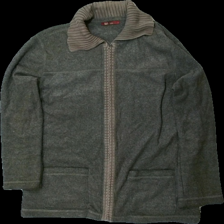
View: front
Type: Top
Category: Men
Brand: Flash
Colors: Brown, Beige
Material: 78% polyester 22% bomull
Pattern: Other
Cut: Turtle neck
Size: L
Season: All
Stains: Minor
Damage: smutsigt i krage
Damage location: top center
Damage 2: nopprigt
Damage 2 location: middle center
Damage 3: nopprigt
Damage 3 location: bottom center
Price range: <50
Recommended usage: Export
Description: långämad flis tröja med ribbad krage